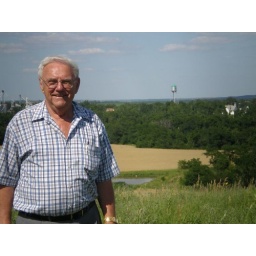
The DuBois water tower is in the background.